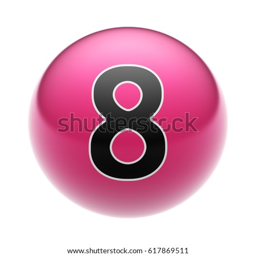
the number on a red ball .